List of unsuccessful efforts to impeach United States federal officials

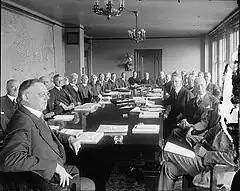
Board of Governors meeting January 1, 1922.

On January 24, 1939, Rep. J. Parnell Thomas offered an impeachment resolution against the above federal officials. The resolution was referred to the Judiciary Committee, where it died a quiet death.